USS Iwo Jima (LHD-7)

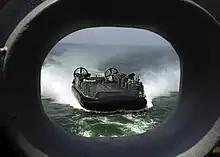
A LCAC boat assigned to USS "Iwo Jima".

On 31 August 2005, "Iwo Jima" was sortied to the Gulf of Mexico to provide disaster relief and to conduct support operations in the wake of Hurricane Katrina. "Iwo Jima" sailed up the Mississippi River to the city of New Orleans to directly support relief operations and act as the central command center for all federal, state and local disaster recovery operations.